2009 Tim Hortons Brier

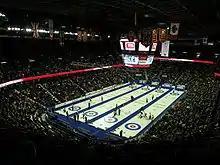
The Pengrowth Saddledome was the host arena of the Brier

The 2009 Tim Hortons Brier, the Canadian men's national curling championship, was held March 7–15 at the Pengrowth Saddledome in Calgary.